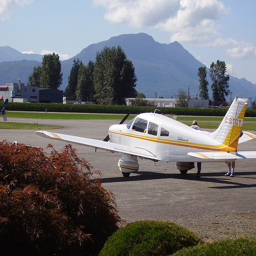
THERE IS AN AIR PLANE THAT IS PARKED ON THE STREET
An airplane parked on the ground next to some people standing beside it.
A small plane parked on the runway near shrubs
A small plane is parked on a cement tarmac.
A small aircraft sits on the tarmac of an airport.